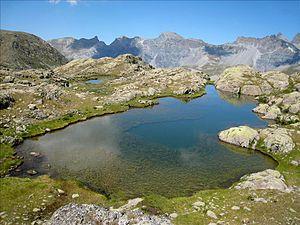
Vue du lac Médian de Morgon (2470 m), dans la vallée de la Tinée
Les lacs de Morgon constituent un chapelet de lacs situés dans la vallée de la Tinée.